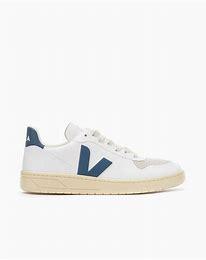
Brand: Veja
Model: V 10 CWL